Bumpy Road

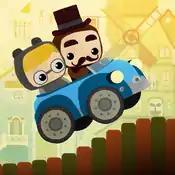
App icon

Bumpy Road is a platforming video game developed and published by Simogo for iOS and Mac. The game employs a unique control scheme: the player moves the road under a car instead of the car itself to achieve the objectives of the game.